Royal 22nd Regiment

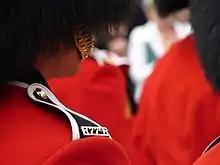
A member of the regiment wearing the shoulder title at Canada Day celebrations

On 1 June 1945, a second Active Force component of the regiment was mobilized for service in the Pacific theatre of operations as the 1st Canadian Infantry Battalion, CASF. It was redesignated the 2nd Battalion, , on 2 September 1945 and the , CIC, on 1 March 1946. On 27 June 1946, it was embodied in the Permanent Force.